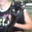
Label: cat